List of My Name Is Earl characters

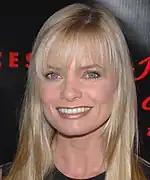
Jaime Pressly portrayed Joy Turner on the series

Joy Farrah Turner (née Darville, also Joy Hickey) (played by Jaime Pressly) is Earl's ex-wife who divorces him in the first episode and then marries his friend, Darnell, during the first season of the series. She is pessimistic, cold-hearted, stubborn and vain. Joy is the mother of two boys, Dodge and Earl Jr. She drives a Subaru BRAT painted with the American flag. Her catchphrases are "Oh, snap!", "What the hell", and she frequently calls both Earl and Randy "Dummy". She is openly scornful of Earl's List, and has a strong dislike for Catalina, although she ends up saving her life in the fourth season.